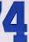
Number: 4